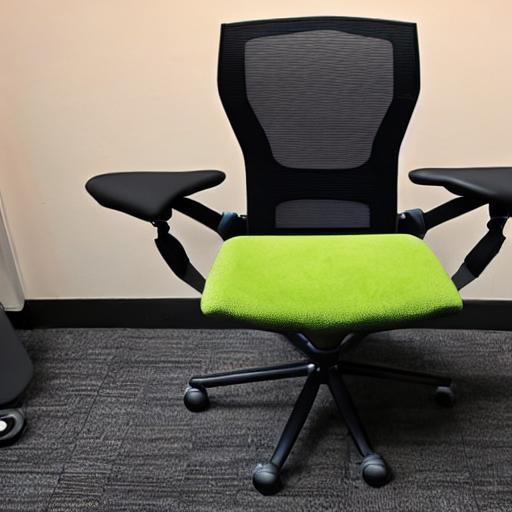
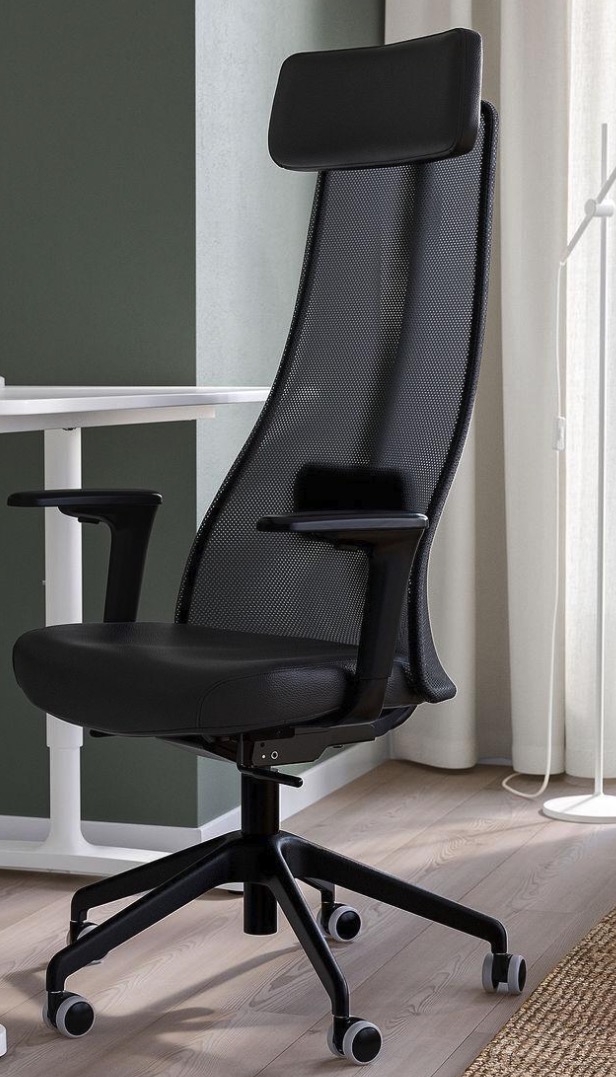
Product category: items_chair
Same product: no